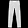
Label: Trouser